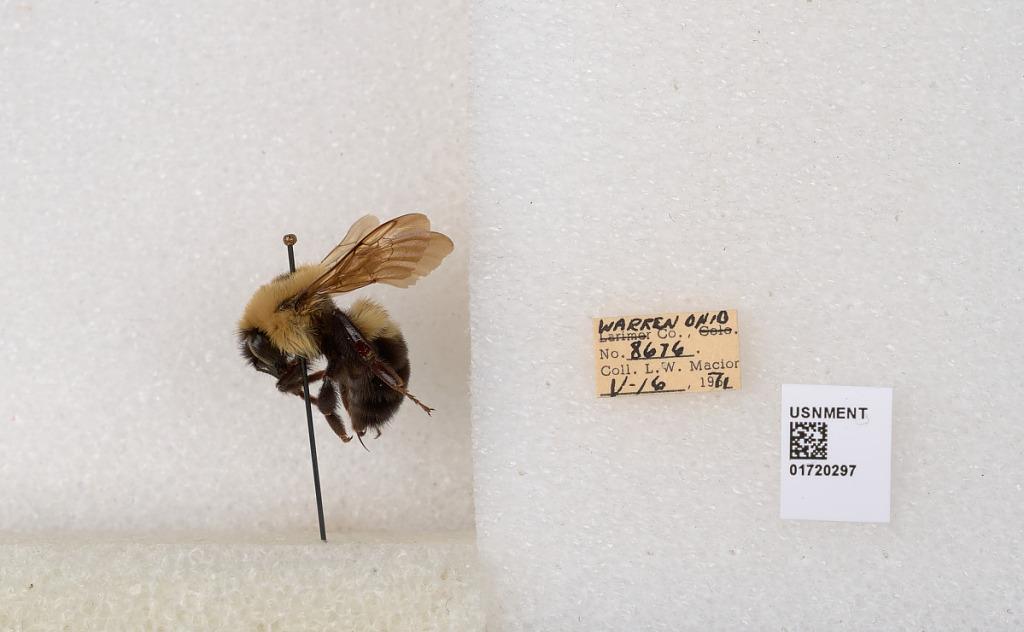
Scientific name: Bombus bimaculatus Cresson
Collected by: L. Macior
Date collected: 1971-5-16
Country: United States
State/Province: Ohio
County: Warren
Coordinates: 39.4276, -84.1668